Paul Buissière

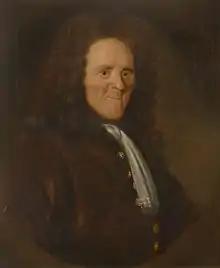
Paul Buissière, 1730s portrait

Buissière was a Huguenot, who practised in the principality of Orange before emigrating first to Copenhagen. He was naturalised in England on 10 October 1688, and built a reputation as a practitioner in Suffolk Street, Pall Mall, London. He was the surgeon who attended the leading statesman Robert Harley when he was stabbed at the Council table by the double agent Antoine de Guiscard, in March 1711; he also attended the assassin after his committal to Newgate Prison. Many years later he was consulted on the last illness of Queen Caroline of Ansbach in November 1737. He was then thought to be at least 80 years old, but was still regarded as the finest physician in London.